Yasuo Kuniyoshi

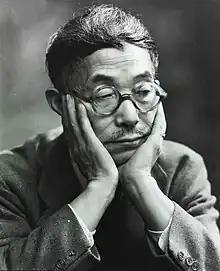
Kuniyoshi from the Archives of American Art

Kuniyoshi was born on September 1, 1889, in Okayama, Japan. He immigrated to the United States in 1906 at 17, choosing not to attend military school in Japan. Kuniyoshi originally intended to study English and return to Japan to work as a translator.